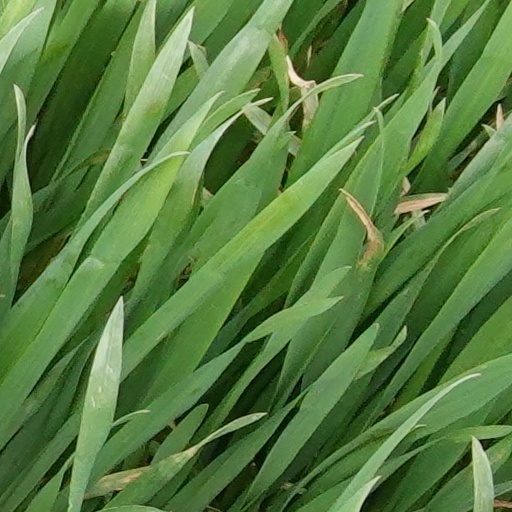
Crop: wheat